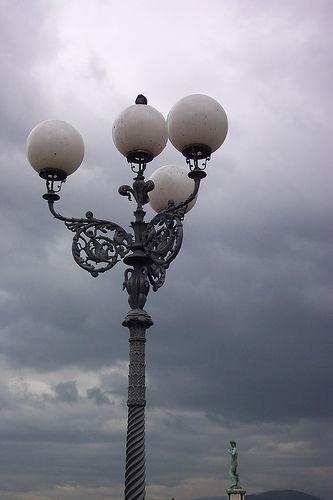
Weather: cloudy or overcast